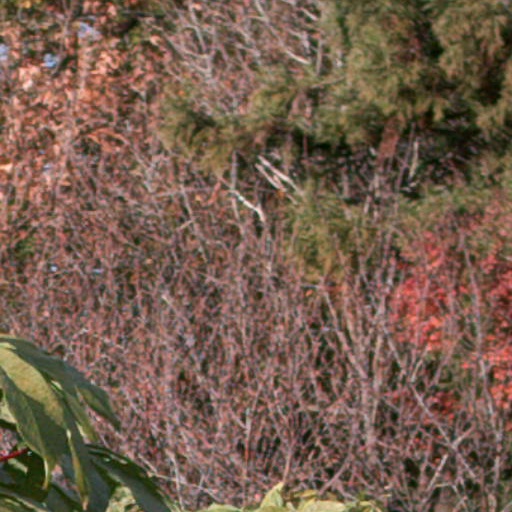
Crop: cassava